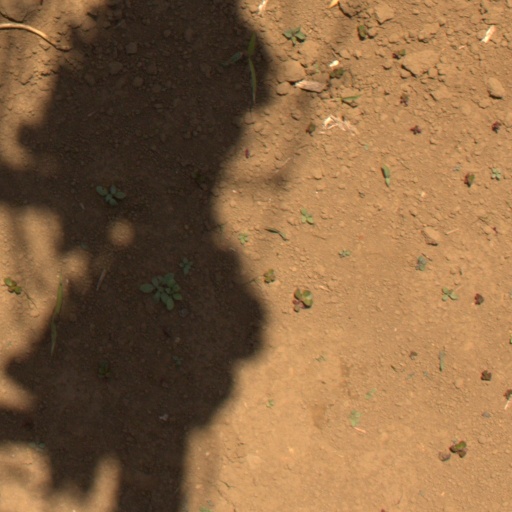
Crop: Jerusalem artichoke